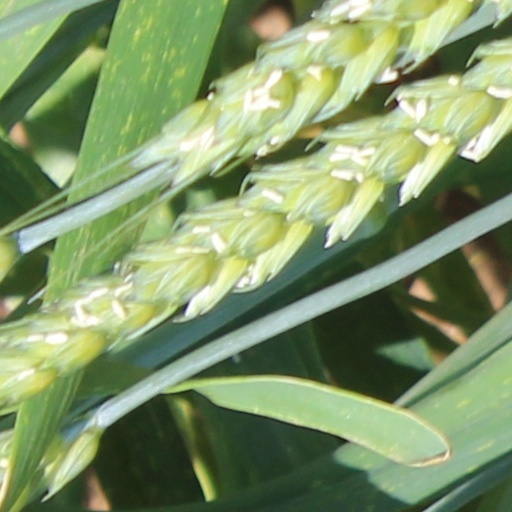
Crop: wheat